British logistics in the Falklands War

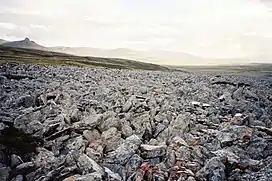
A field of blue-grey and reddish boulders.

Of the seven escorts, five, , , , and , were hit; only and were unscathed. Of those hit, only "Broadsword" was fully capable of continuing the fight, while "Ardent" was ablaze and sinking. Clapp decided that the sound was too dangerous for STUFT, and ordered that "Canberra", "Norland" and "Europic Ferry" leave Falkland Sound by midnight. The LSLs remained, but on 23 May Argentine bombs found "Sir Bedivere", "Sir Galahad" and "Sir Lancelot". None of those that struck the LSLs exploded. Damage to "Sir Bedivere" was minor, but "Sir Galahad" was set on fire and beached, and was put out of action for a week. Fires started on "Sir Lancelot", which put it out of action until 7 June—although in the meantime she acted as an accommodation ship and helicopter refuelling station. Clapp decided that the remaining stores had to be landed as quickly as possible. Inevitably, some stores that were neither requested nor required were landed.